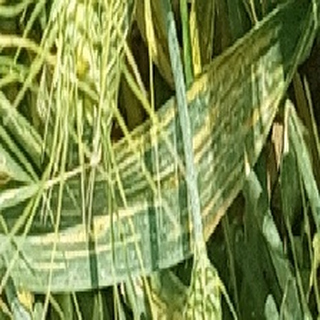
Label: wheat_yellow_rust